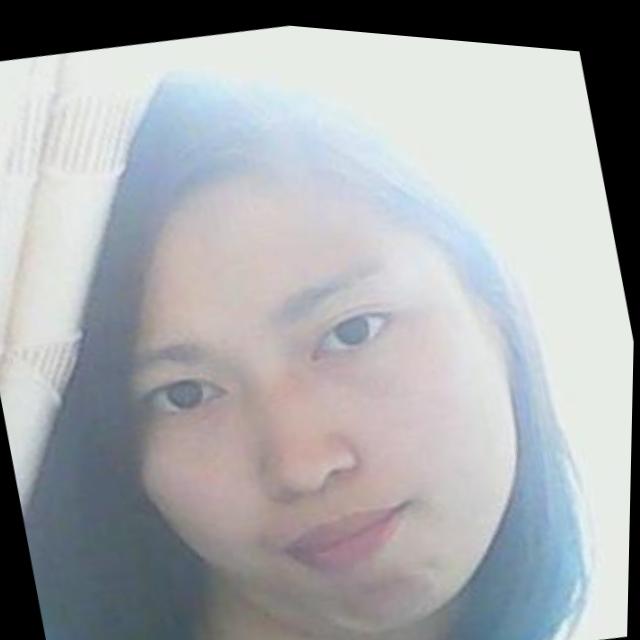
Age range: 21-44